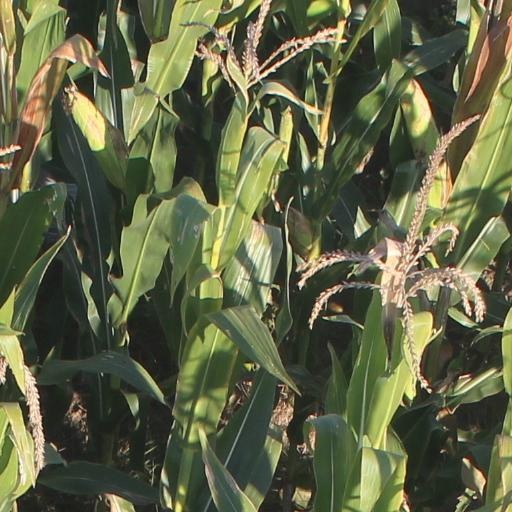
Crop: maize; corn